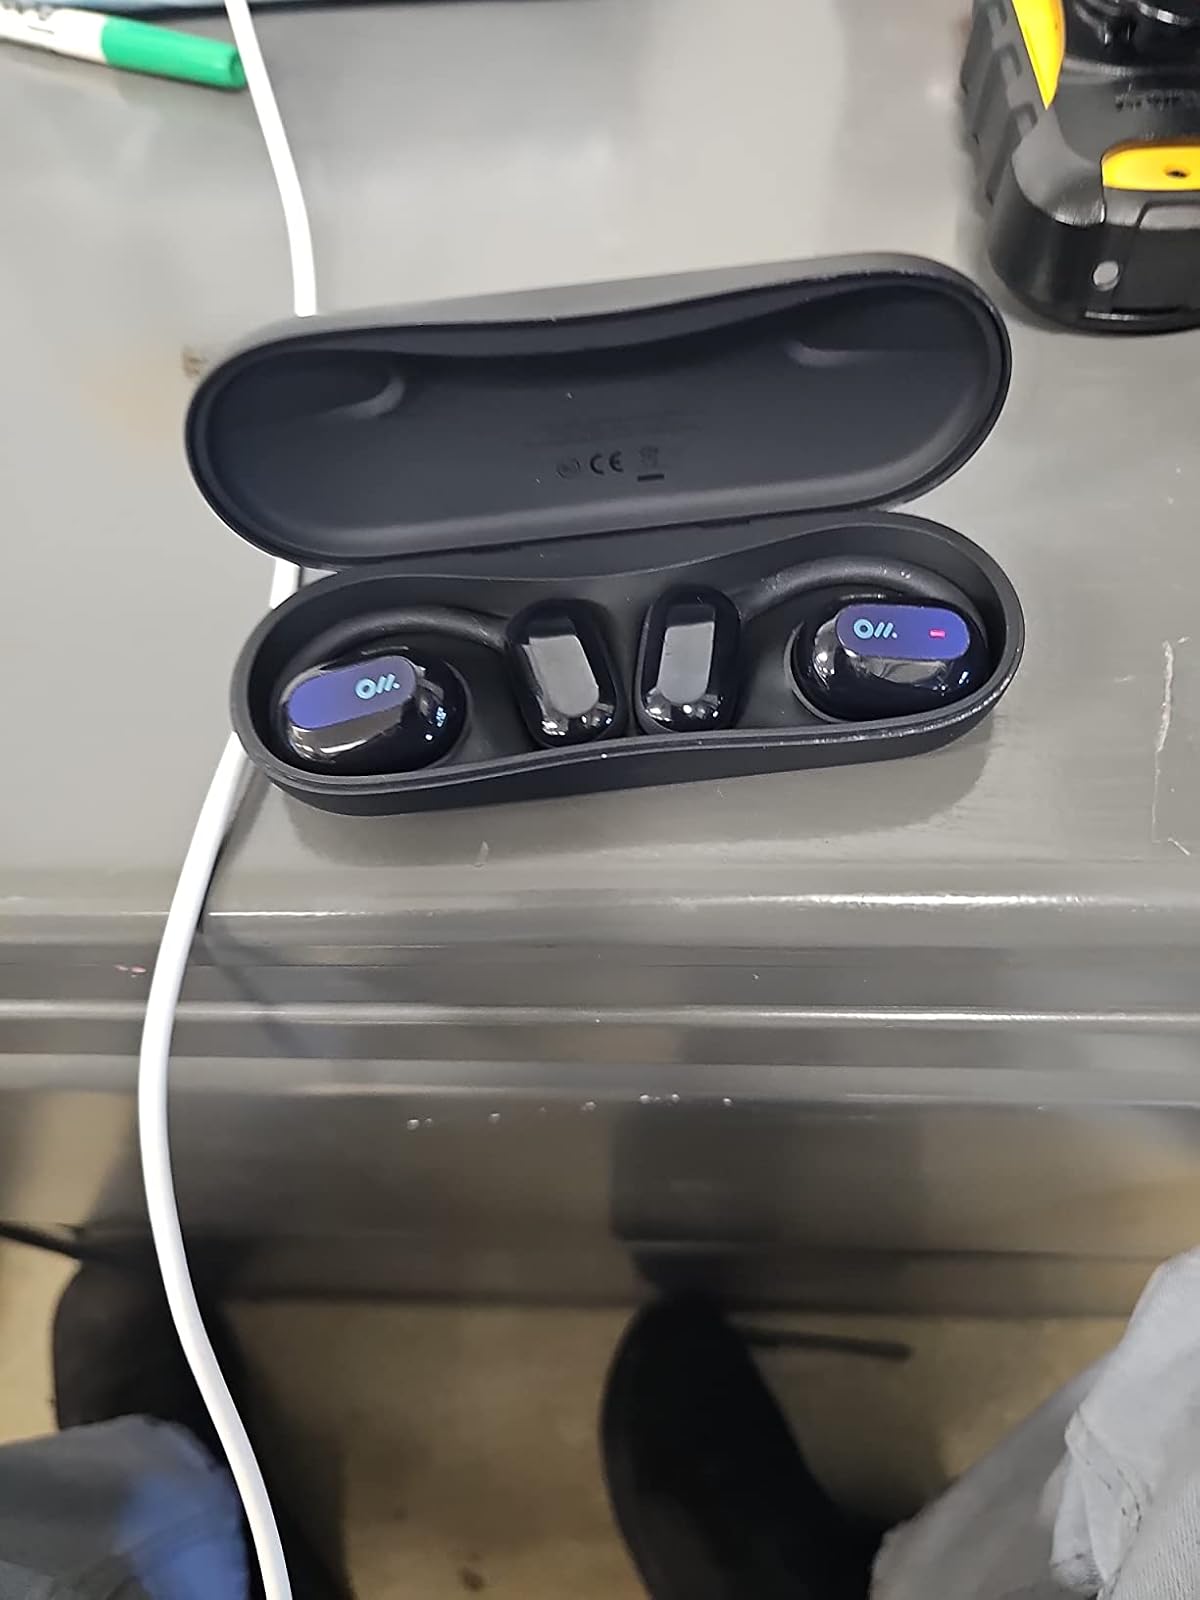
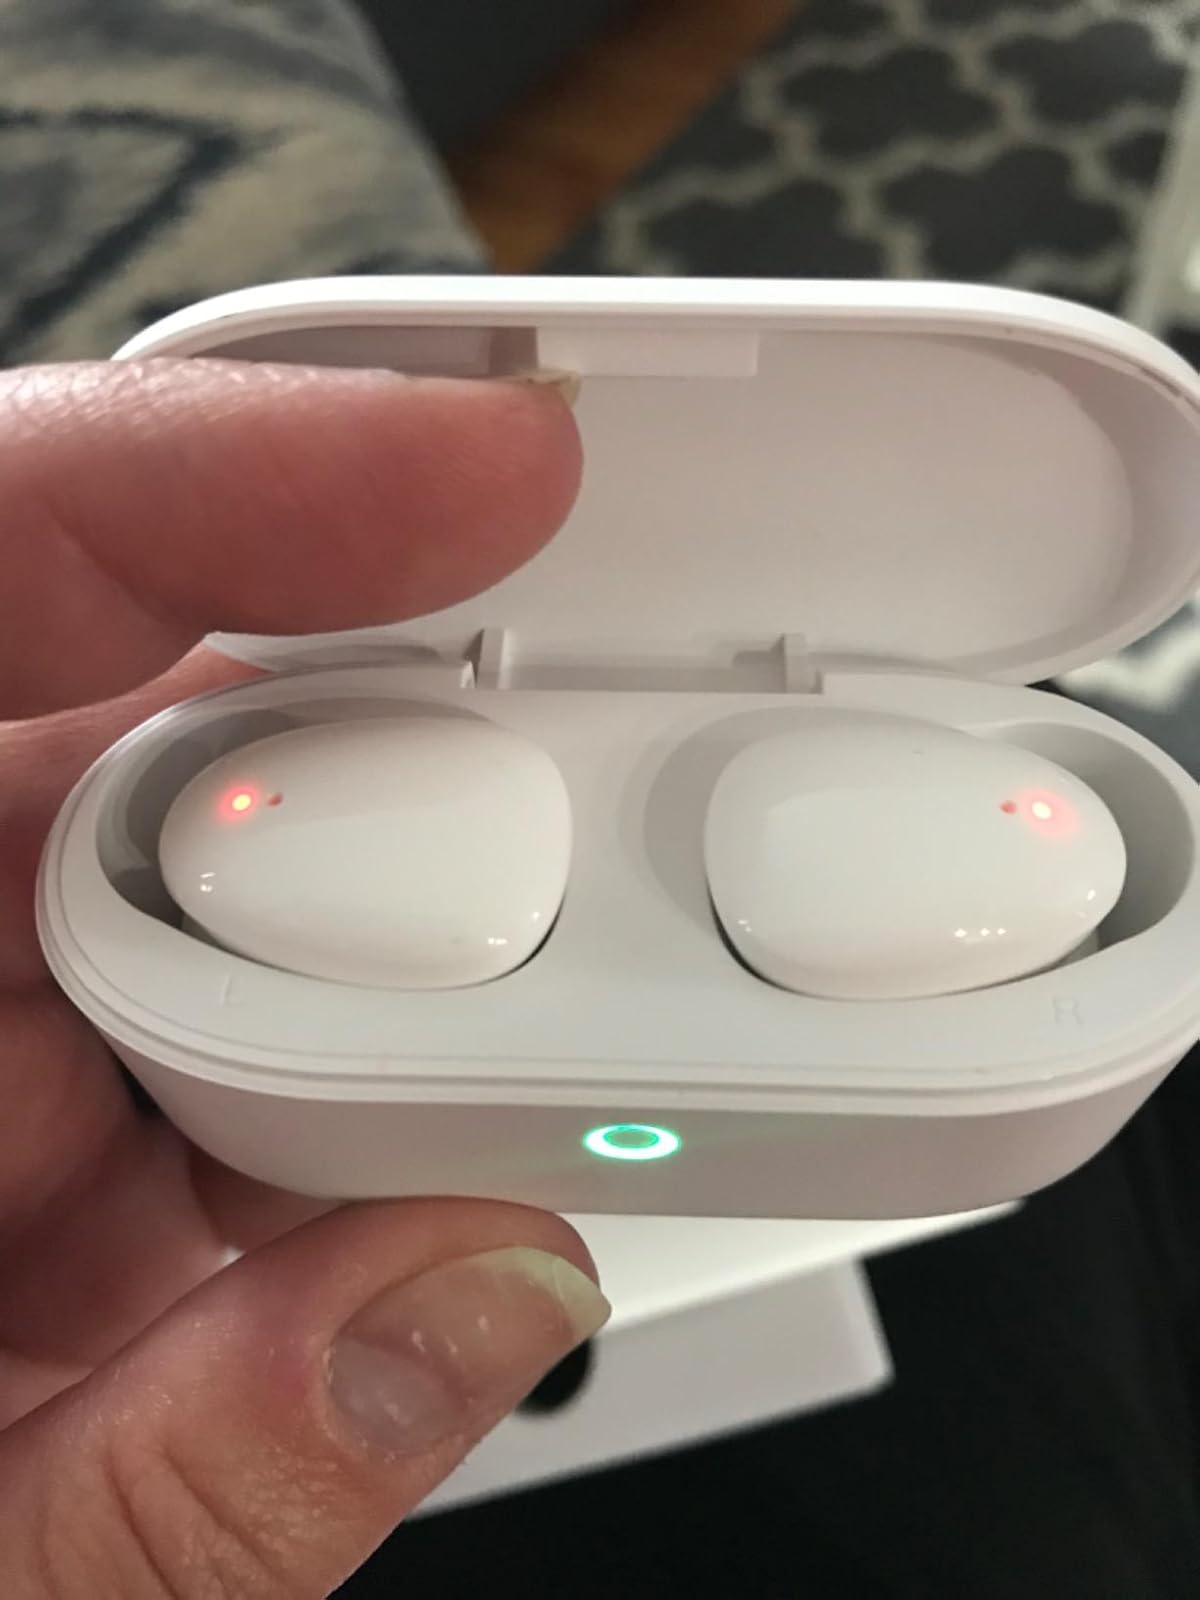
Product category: earbuds
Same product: no